List of 90210 characters

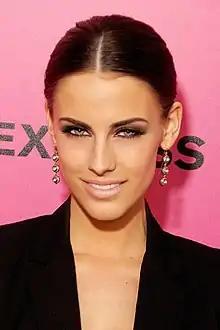
Jessica Lowndes portrays troubled teenager and former drug addict turned singer, Adrianna Tate-Duncan.

Portrayed by Jessica Lowndes as a recurring character for the first thirteen episodes of season one and as a main character since the fourteenth episode, Adrianna is a theater student who is Naomi Clark's best friend. She suffers from a serious drug addiction and is under a lot of strain from her mother to further her career. After she overdoses, she receives help for her drug addiction from Navid, who pays for her to go to a renowned rehab center for the best treatment possible. As a result, she starts spending more time with him and they begin a relationship. In the middle of season 1, She finds out she is pregnant and later gives the baby up for adoption.